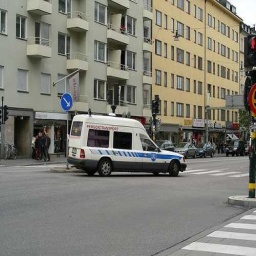
Label: ambulance